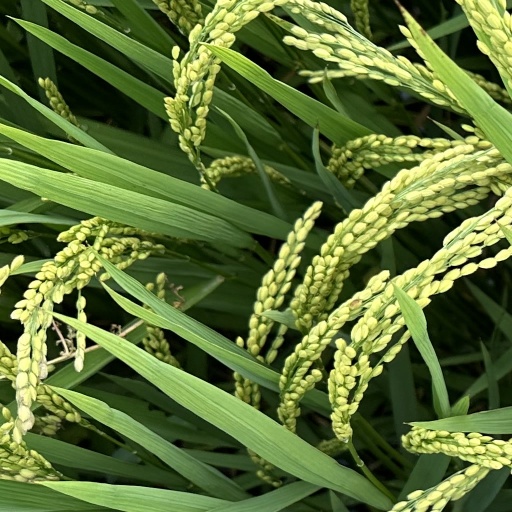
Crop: rice